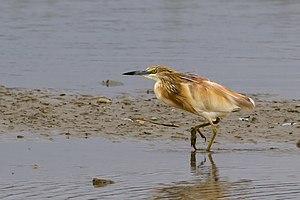
Le Crabier chevelu ou héron crabier, est une espèce d'oiseaux échassiers de taille moyenne de la famille des Ardeidae.